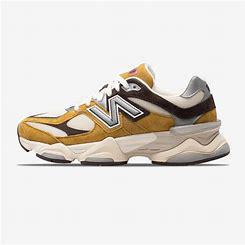
Brand: New
Model: Balance New Balance 9060